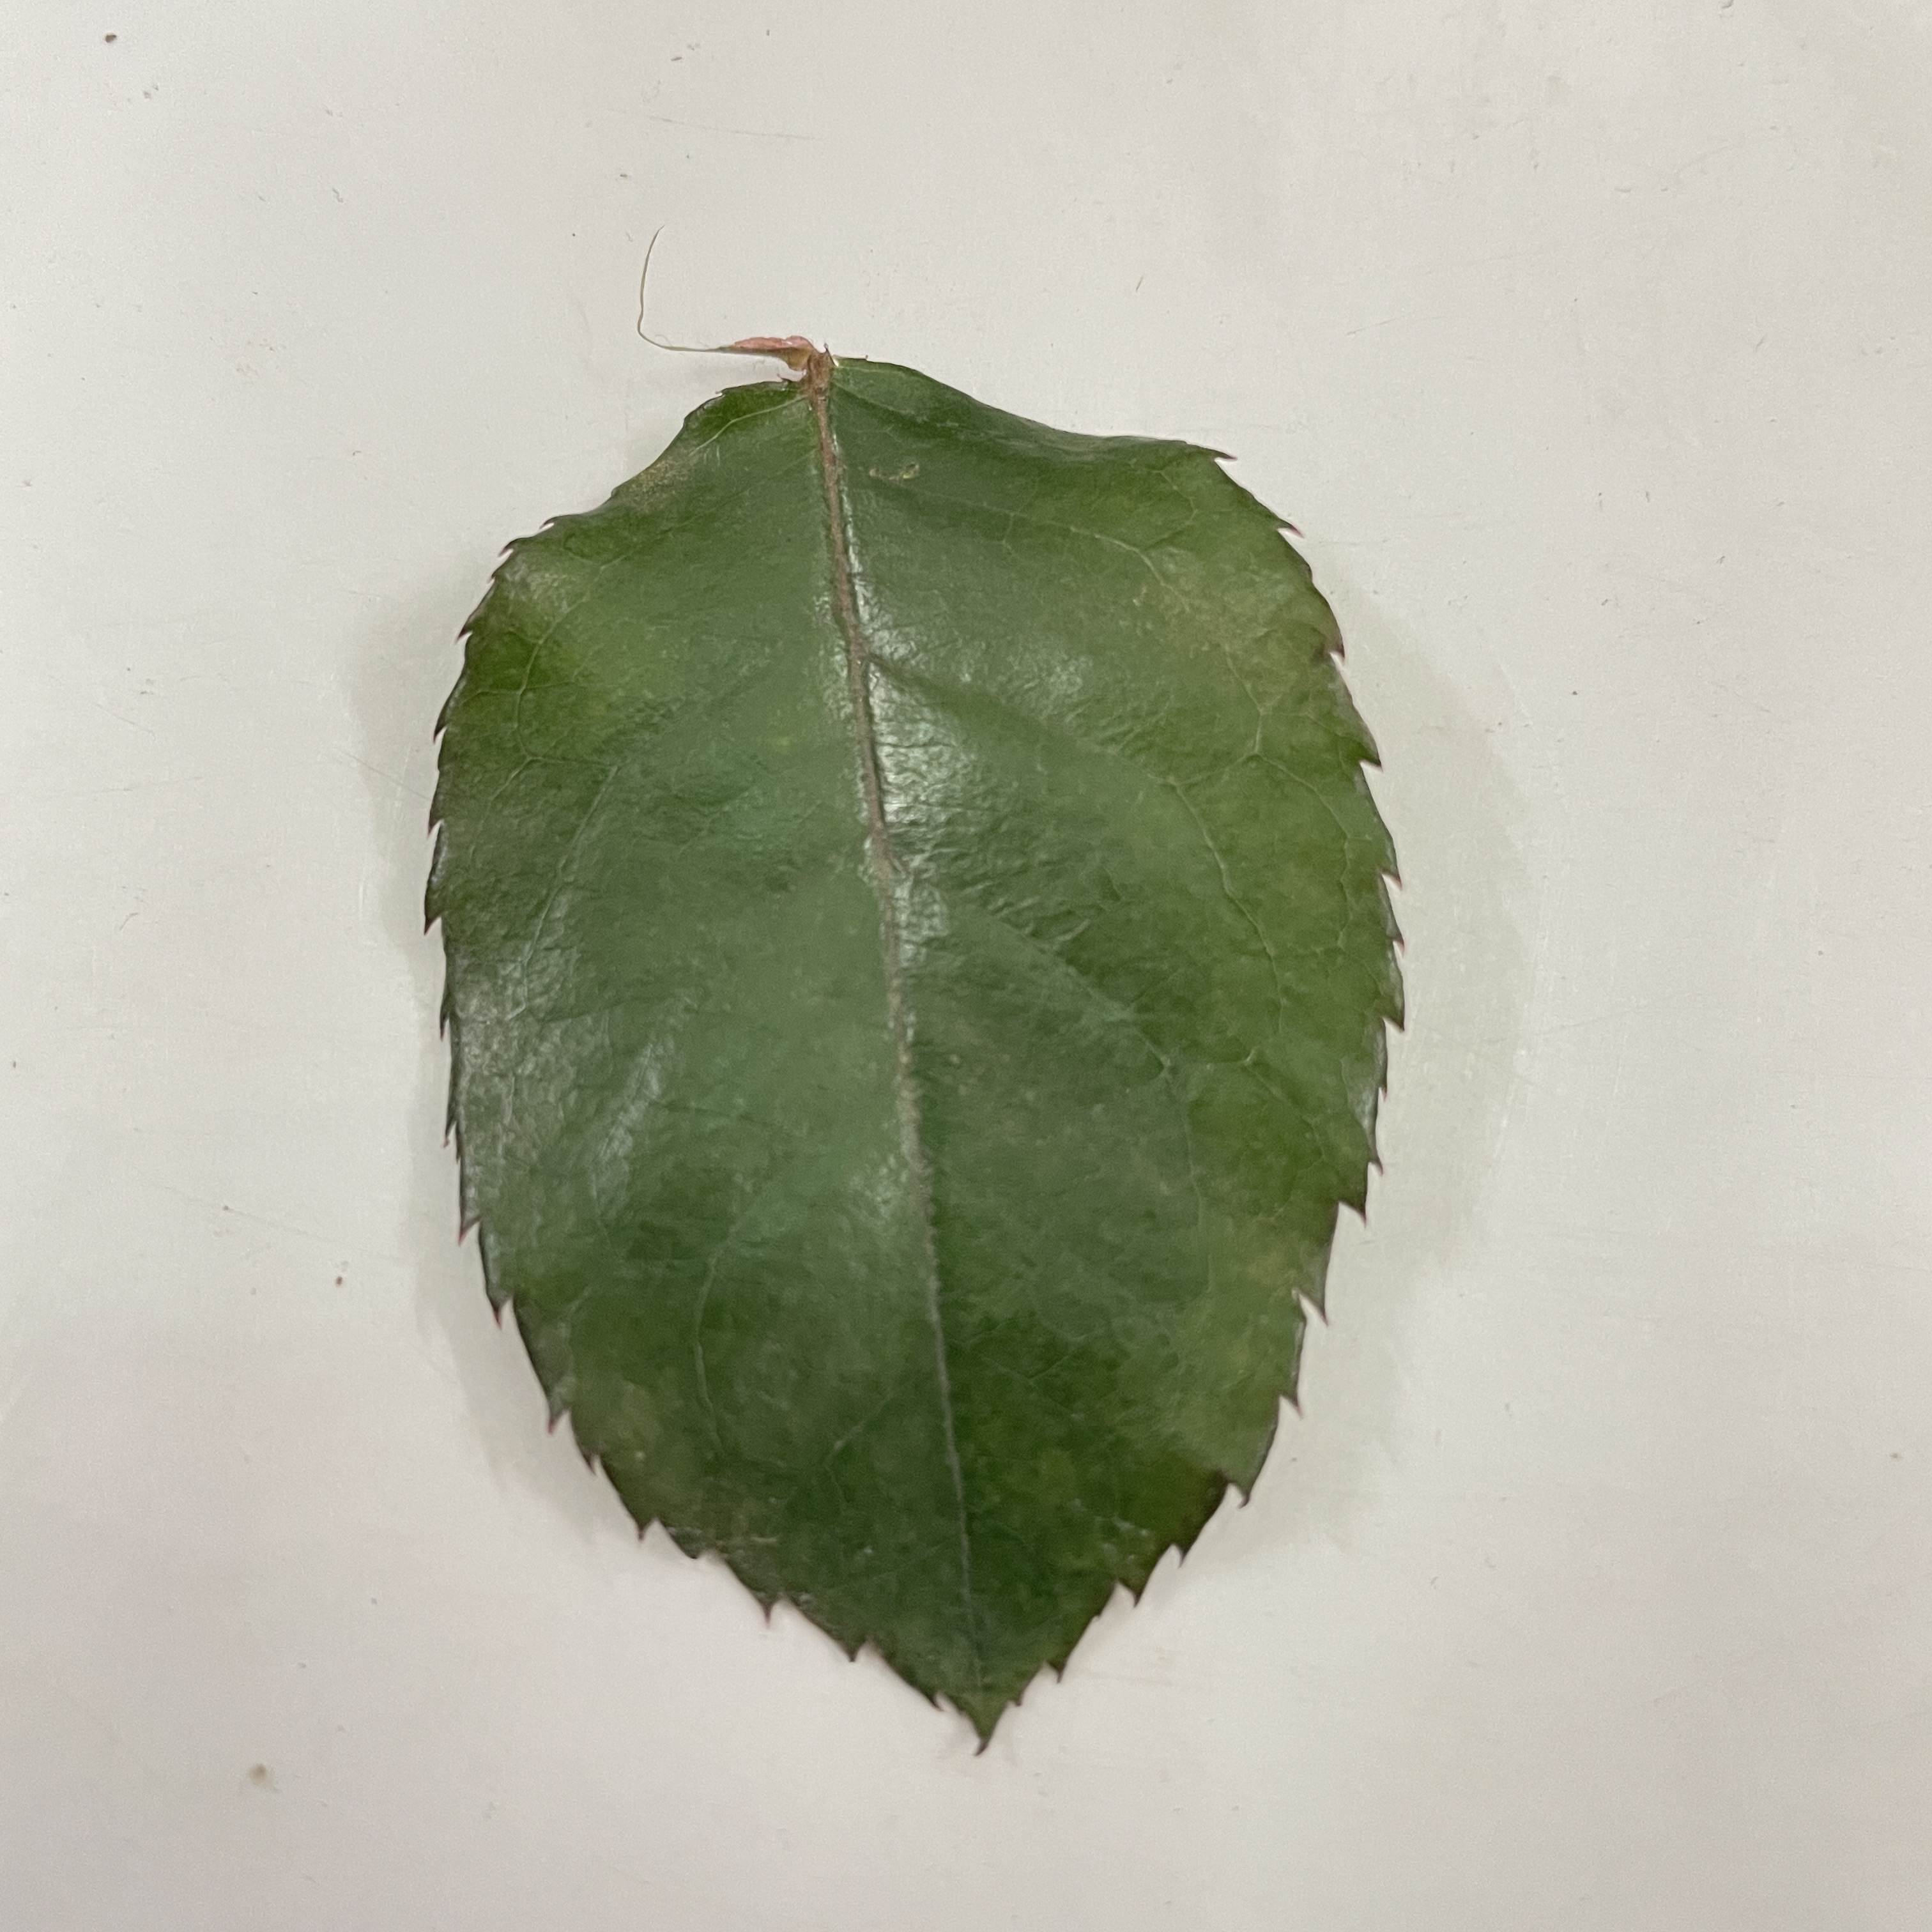
Label: Healthy Leaf